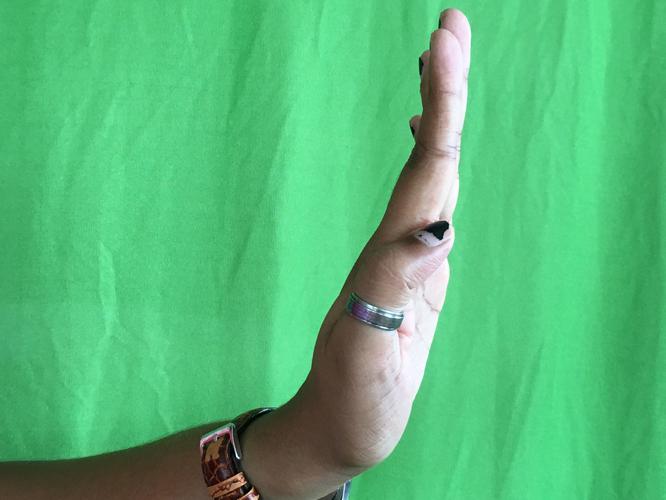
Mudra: Pathaka
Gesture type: single_hand